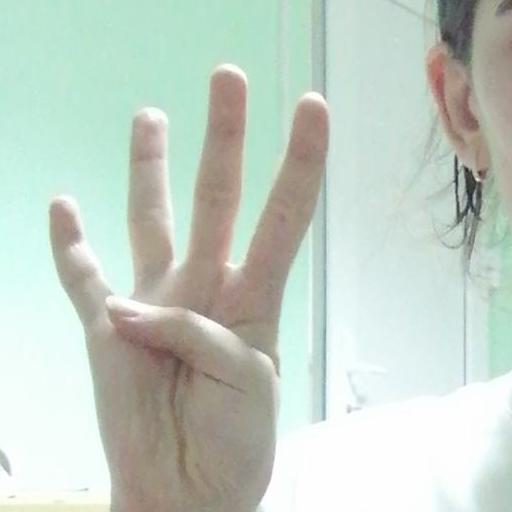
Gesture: four